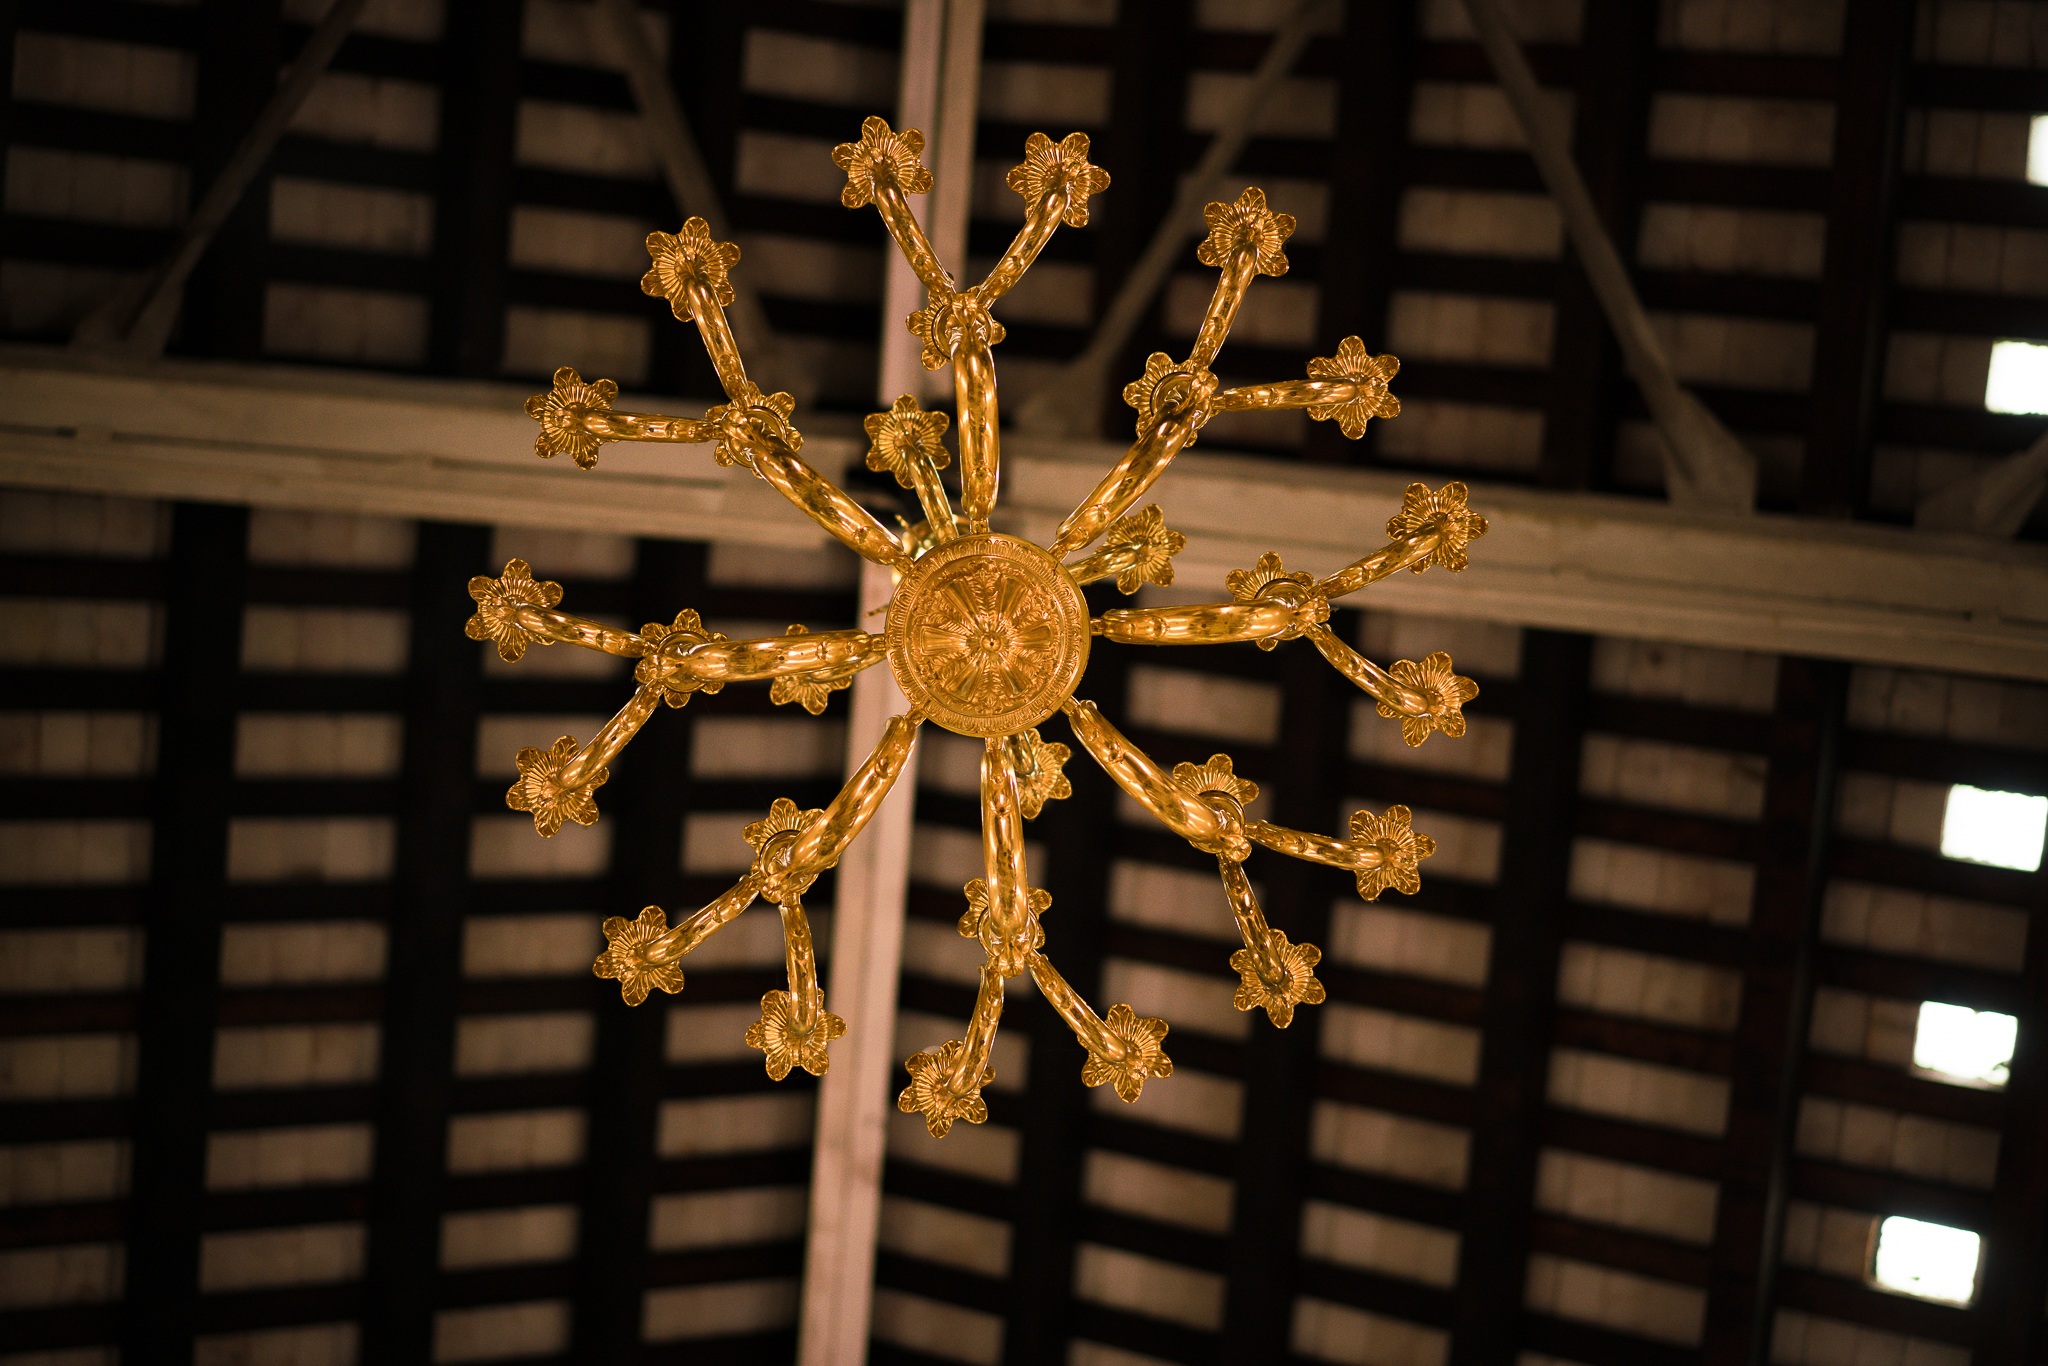
wood, symbol, indoor, church, cross, lighting, candlestick, design, symmetry, macro photography